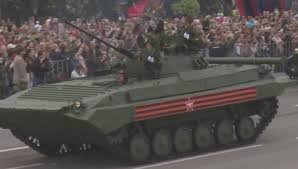
Label: BMP-2